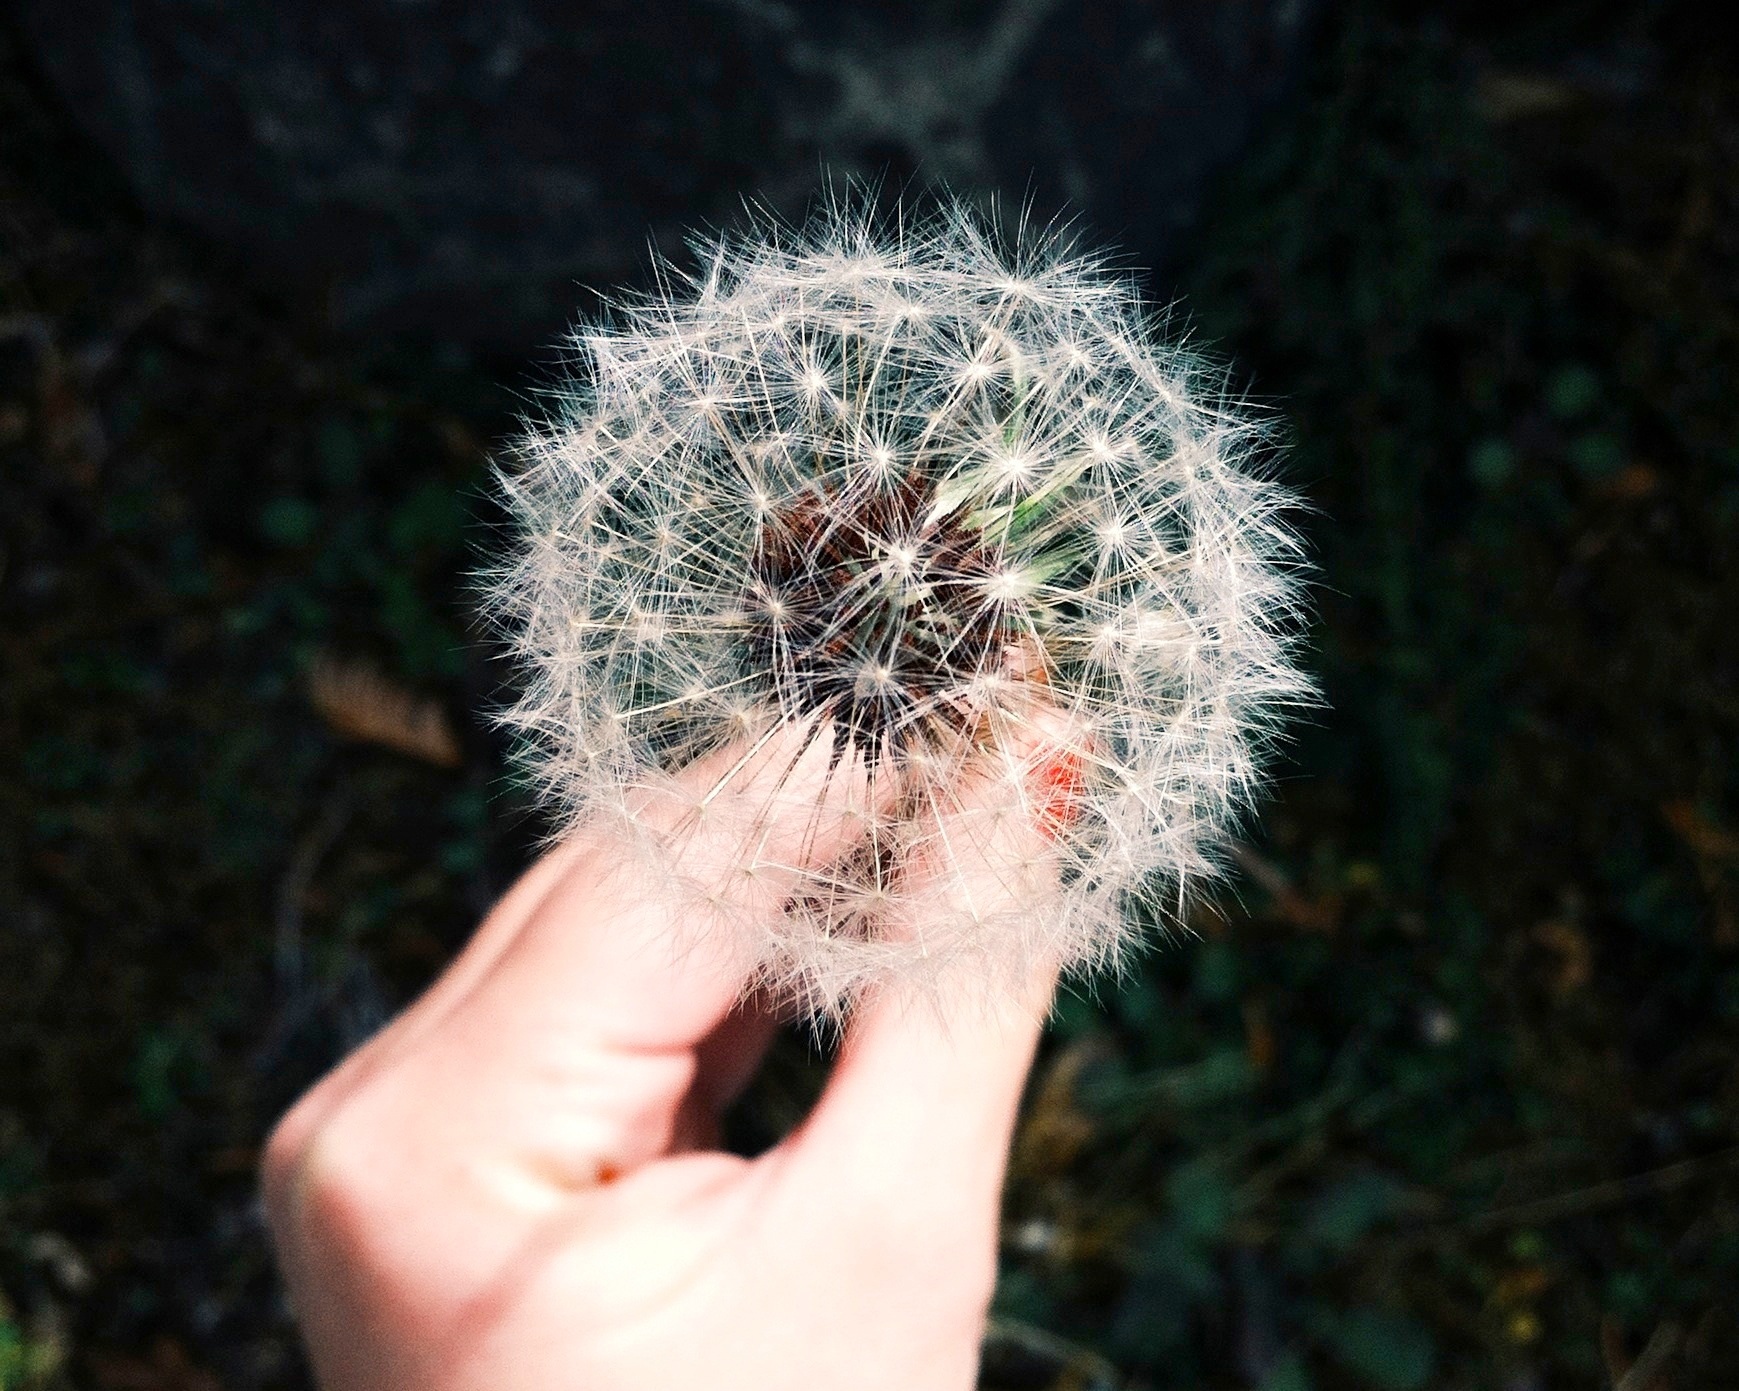
hand, plant, white, dandelion, flower, botany, flora, close up, macro photography, flowering plant, daisy family, plant stem, land plant, thorns spines and prickles